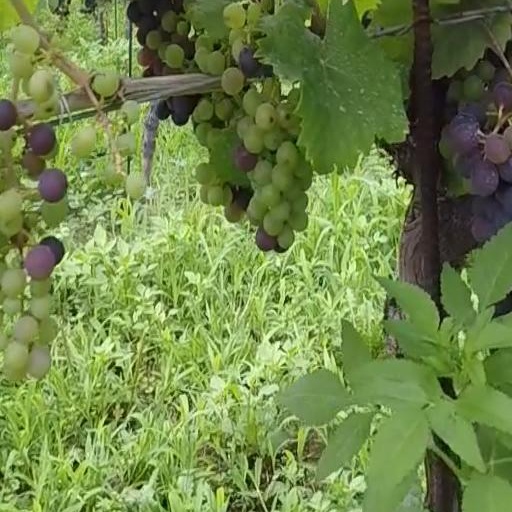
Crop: grape